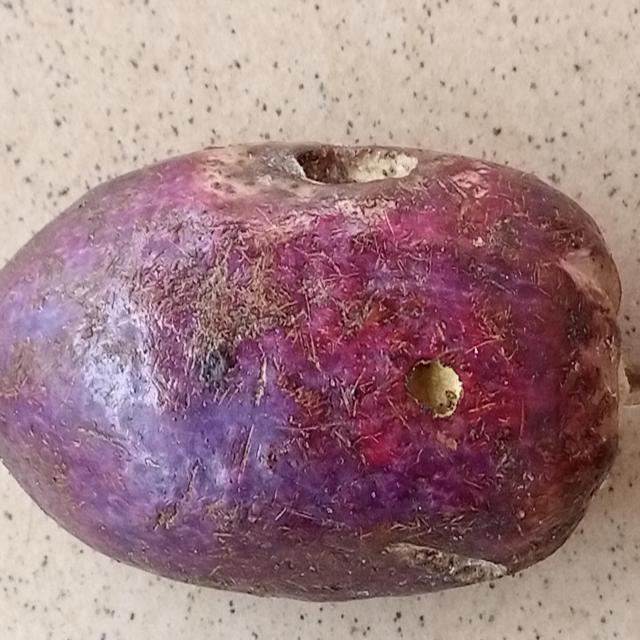
Plum grade: cracked